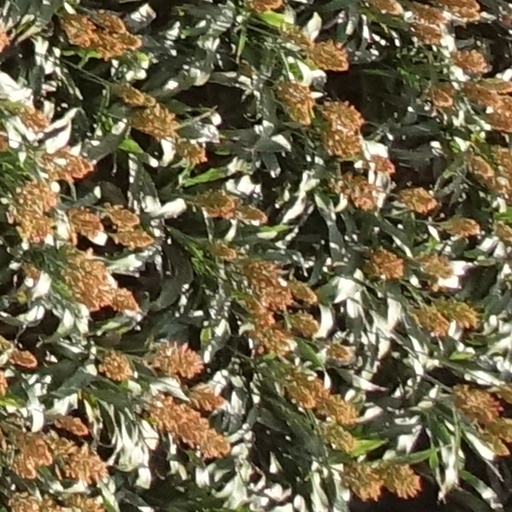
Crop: sorghum